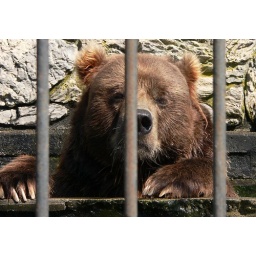
Enjoying his time in a big tub of water....still sad to see such a great animal behind bars.